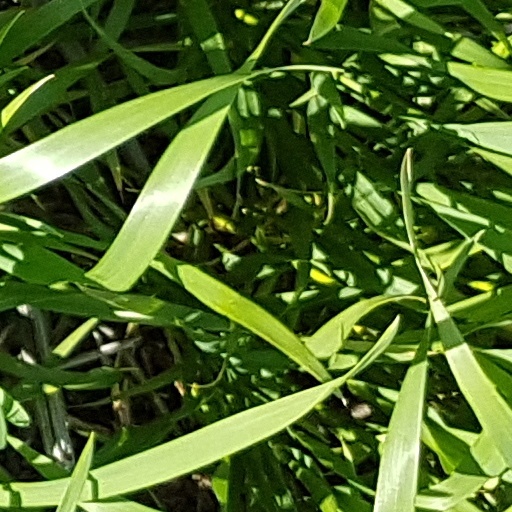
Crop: wheat